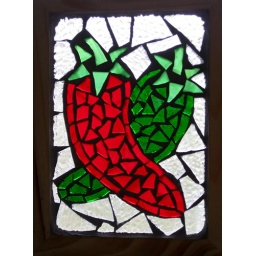
Stained glass mosaic, can be hung in window or on wall. Picture taken with piece in front of window.